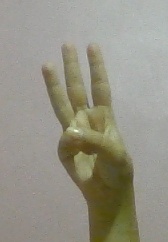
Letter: thaa